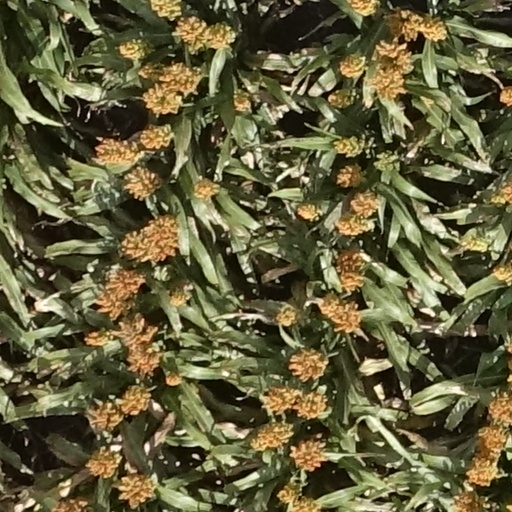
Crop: sorghum